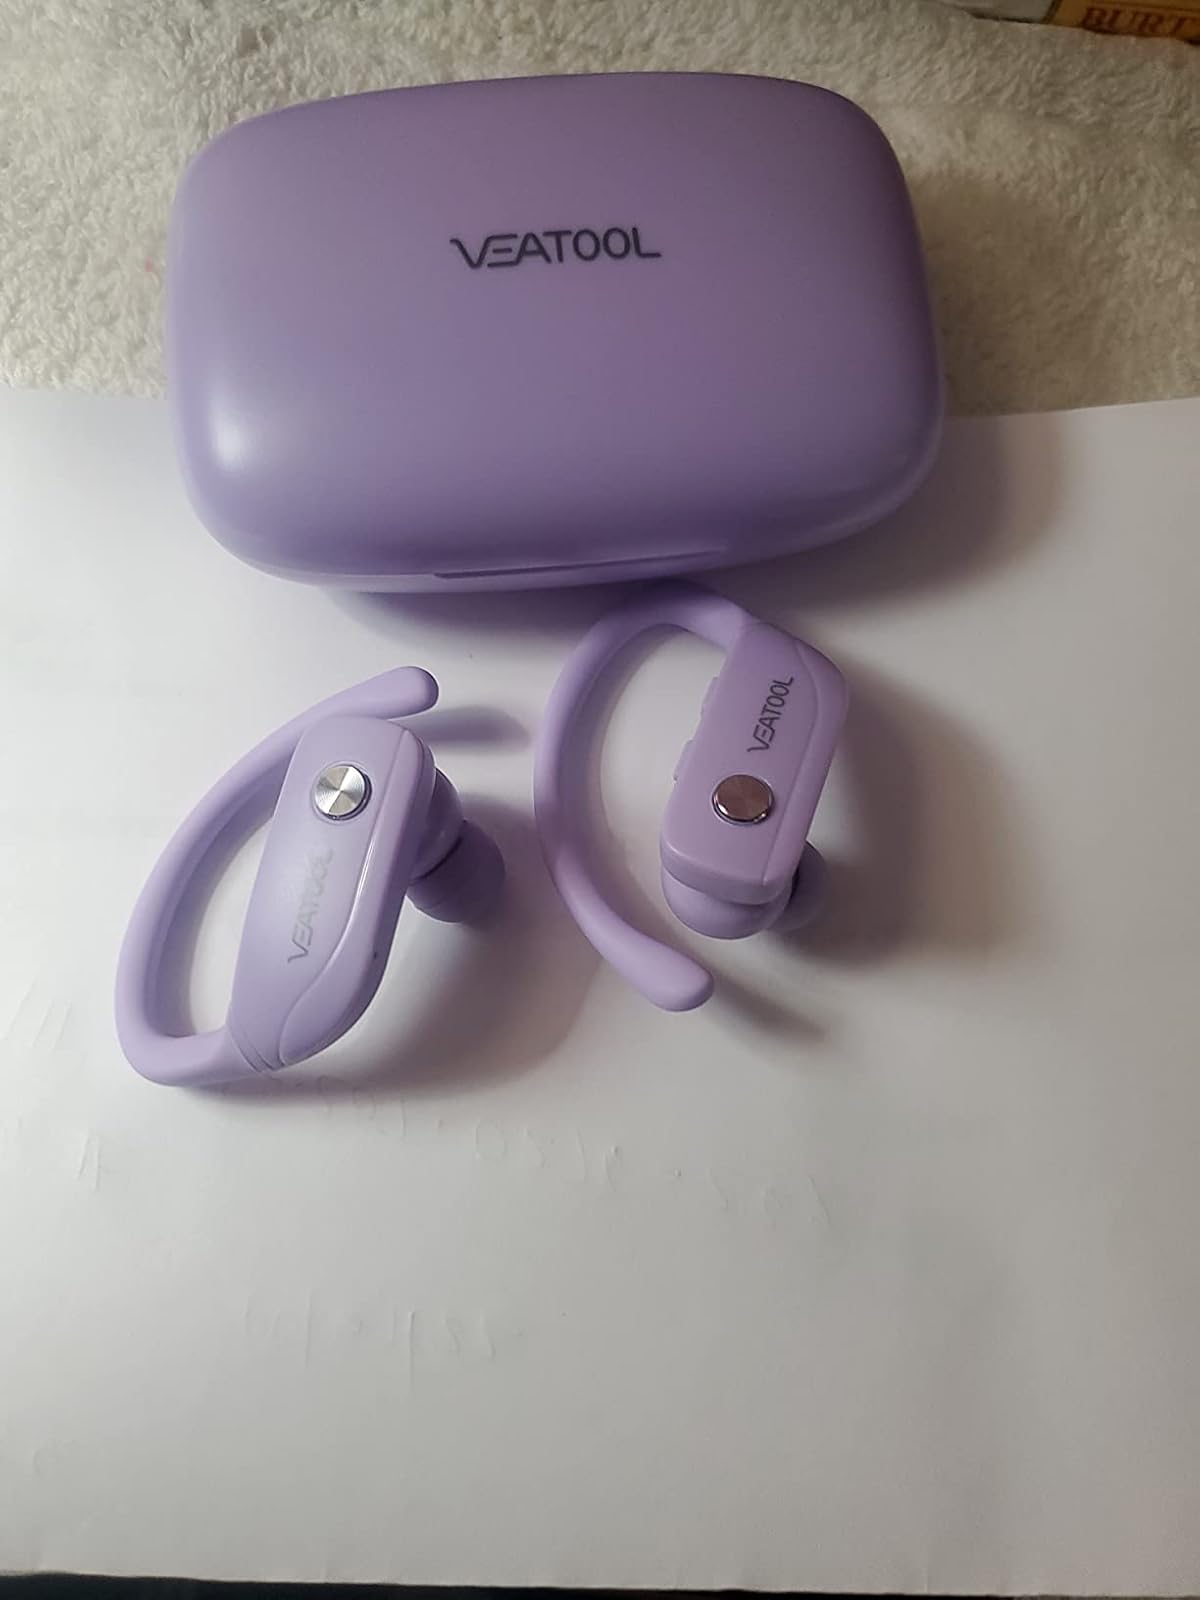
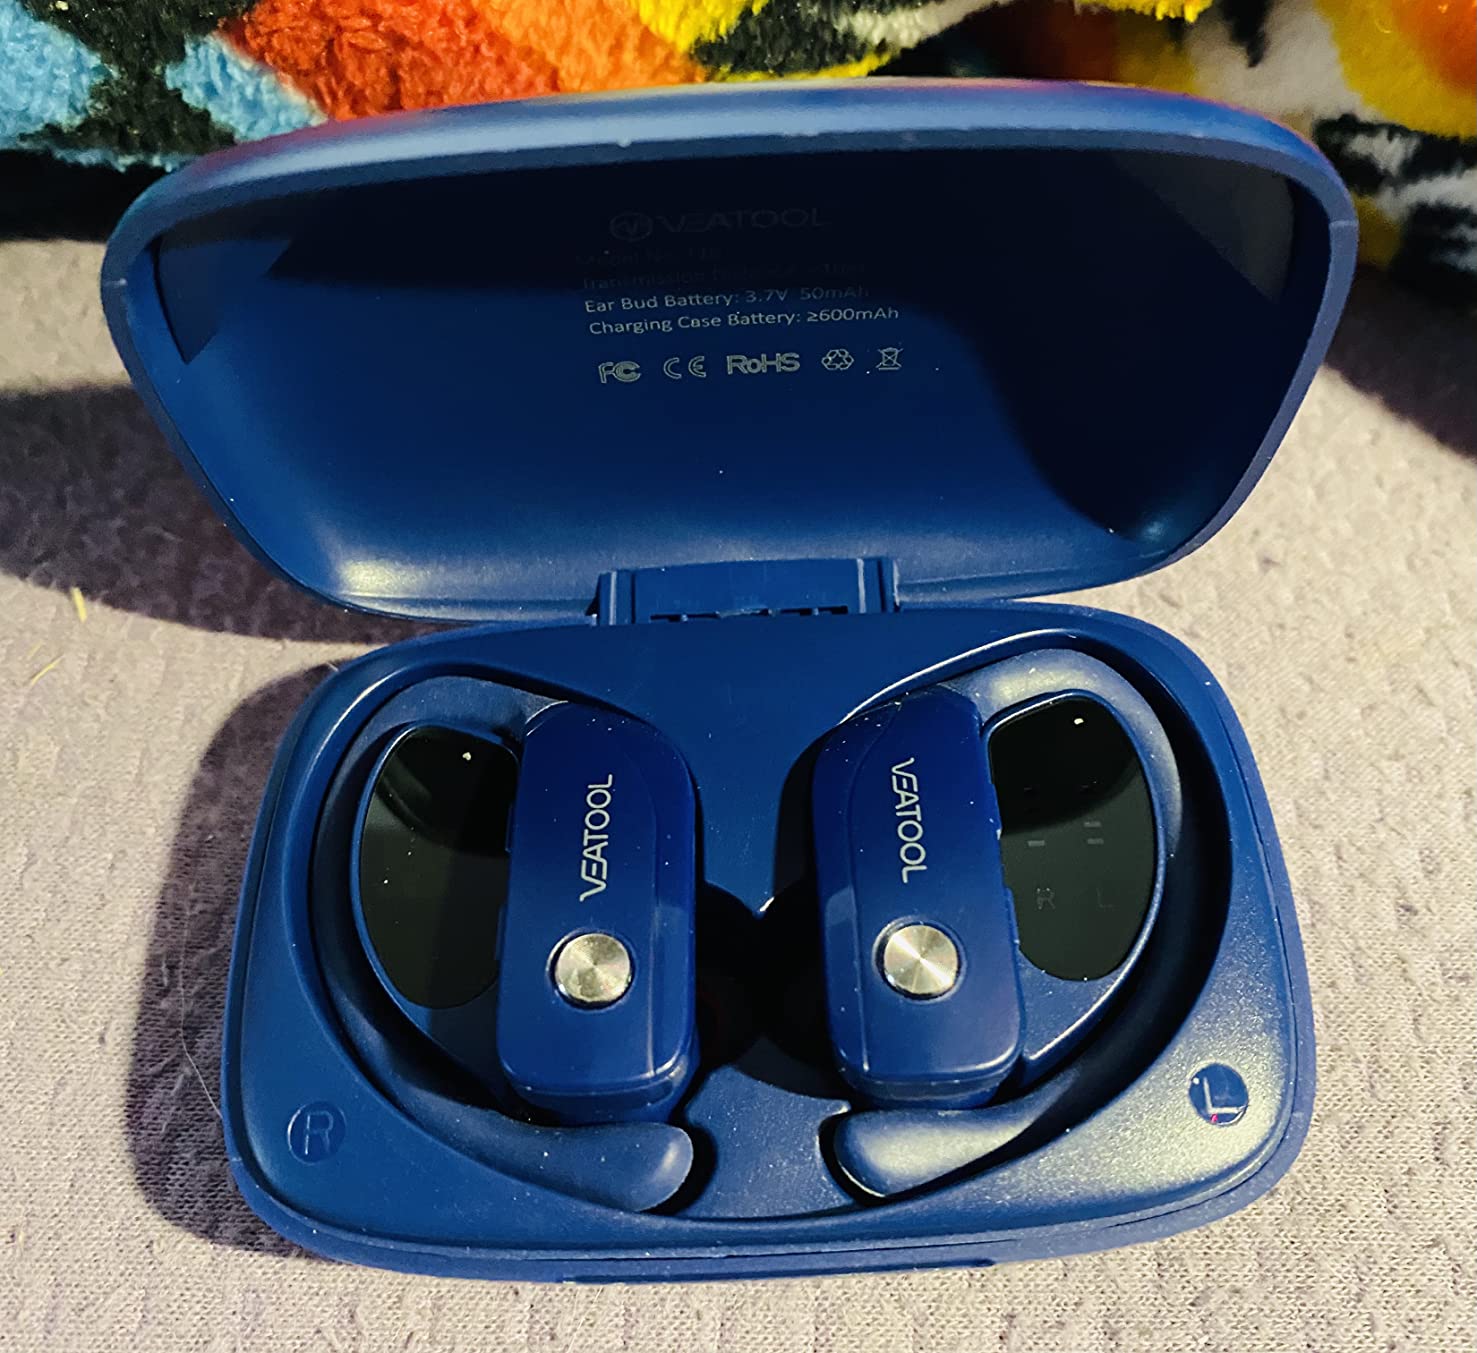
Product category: earbuds
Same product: no